Wolfram Kurschat

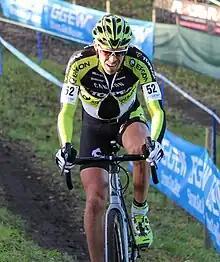

Wolfram Kurschat (born 17 May 1975 in Werne, North Rhine-Westphalia) is a German professional mountain biker. He has claimed two German national championship titles each in men's cross-country and marathon races (2007 and 2013), and later represented his nation Germany at the 2008 Summer Olympics. Kurschat currently trains and races for the 2013 season on Topeak-Ergon Racing Team, since he turned himself professional on the international scene in 2008.